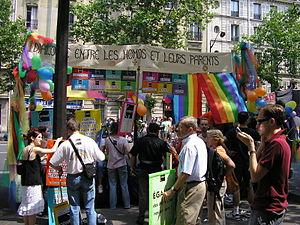
Paris